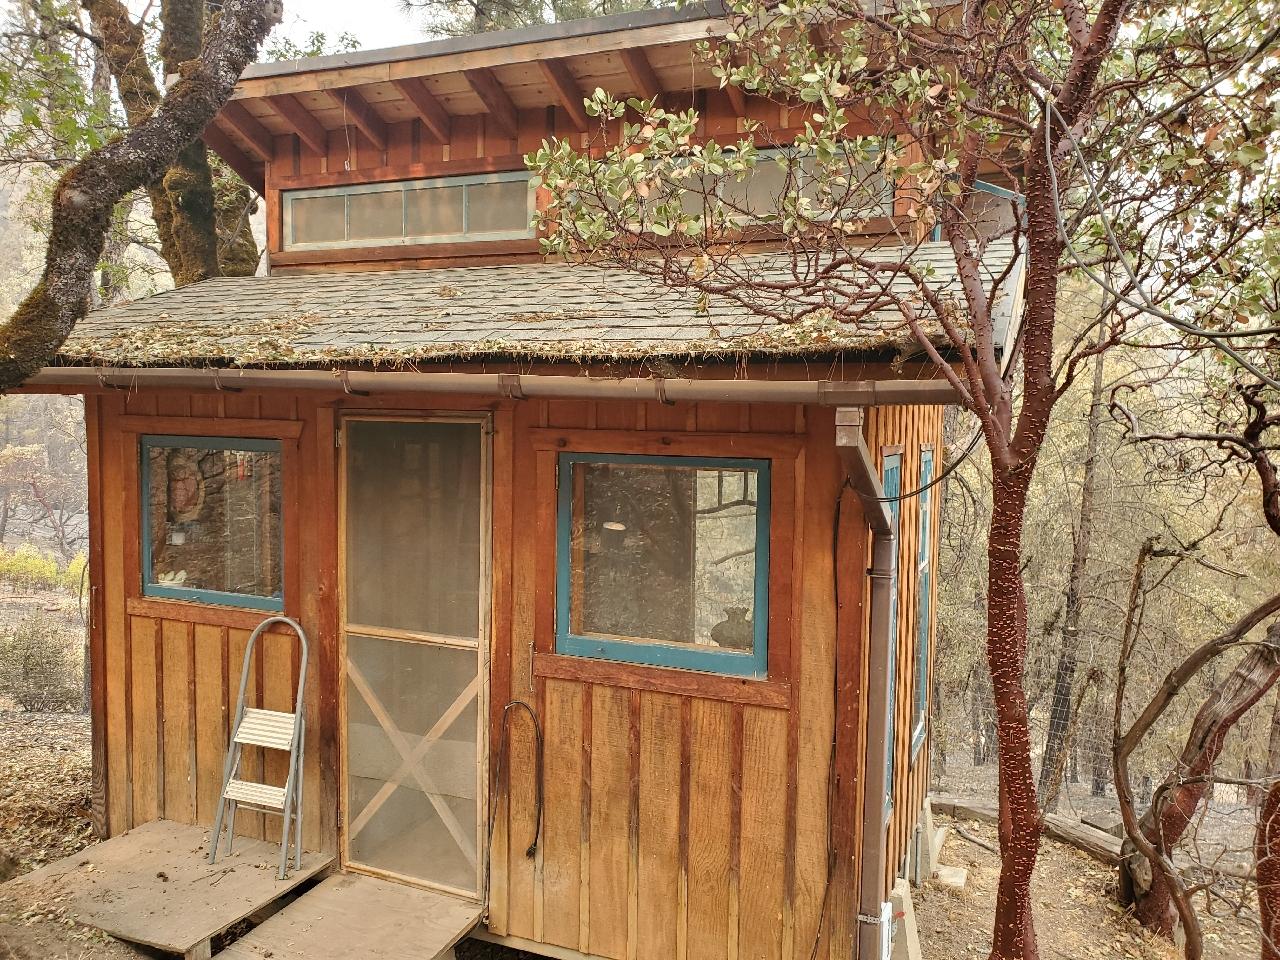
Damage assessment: no_damage